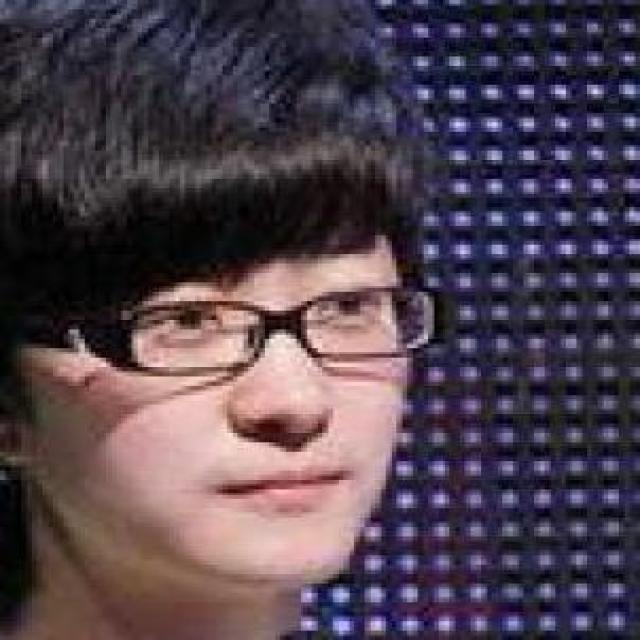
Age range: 13-20